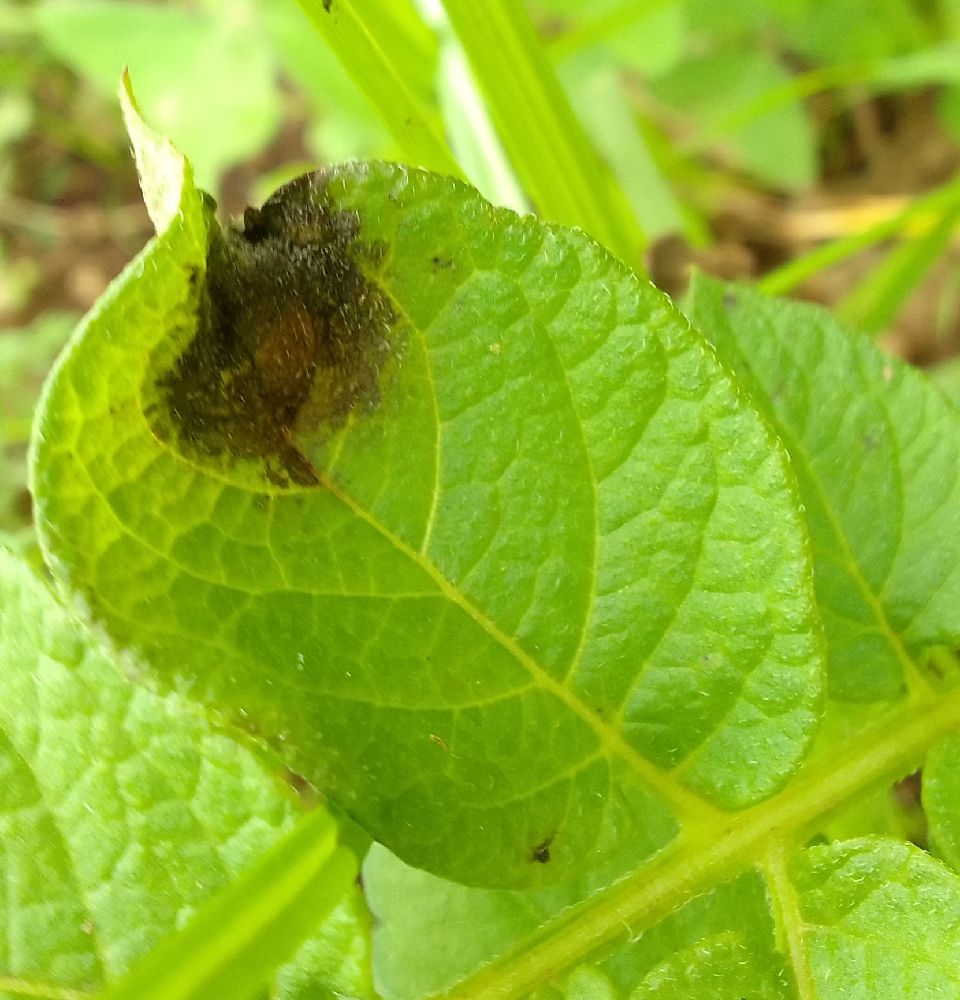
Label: Late blight